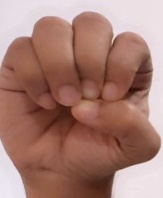
ASL sign: E